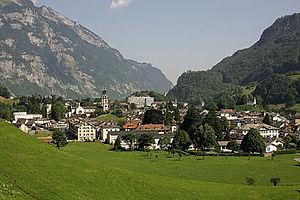
Glaris Centre, parfois simplement appelée Glaris, est, depuis le 1ᵉʳ janvier 2011, une commune suisse du canton de Glaris.